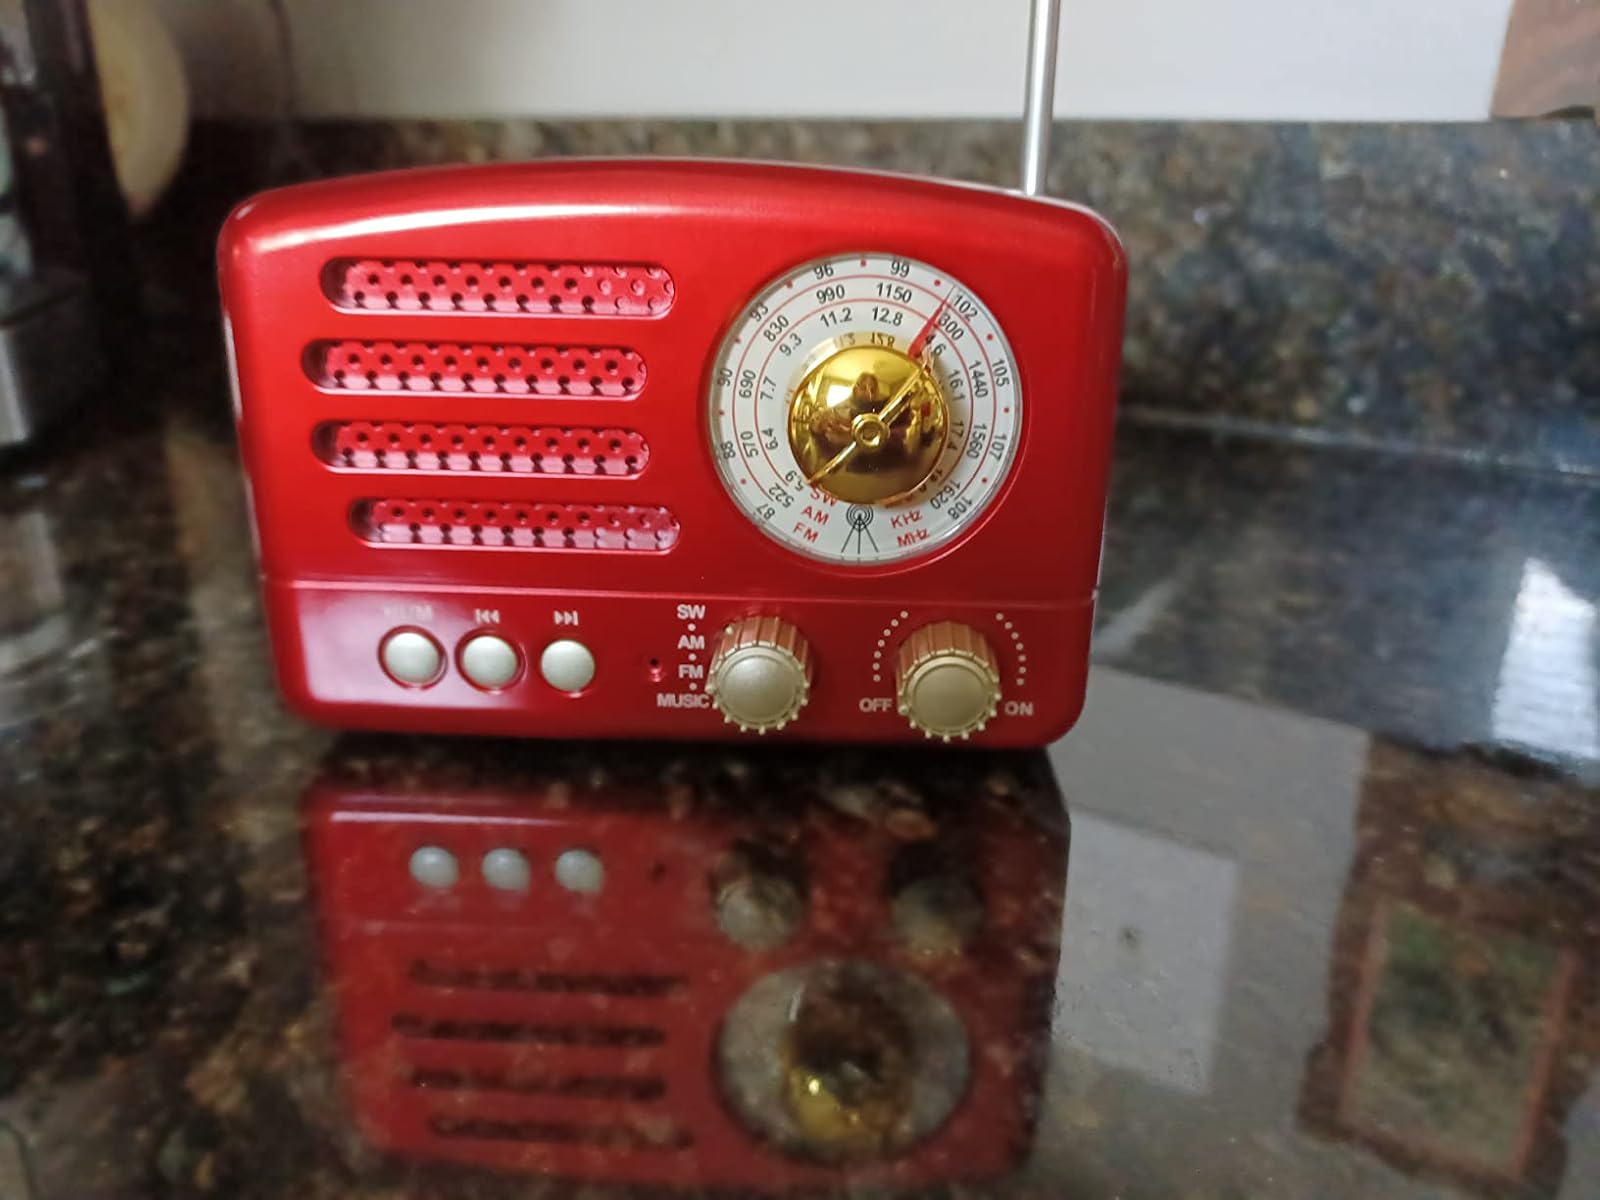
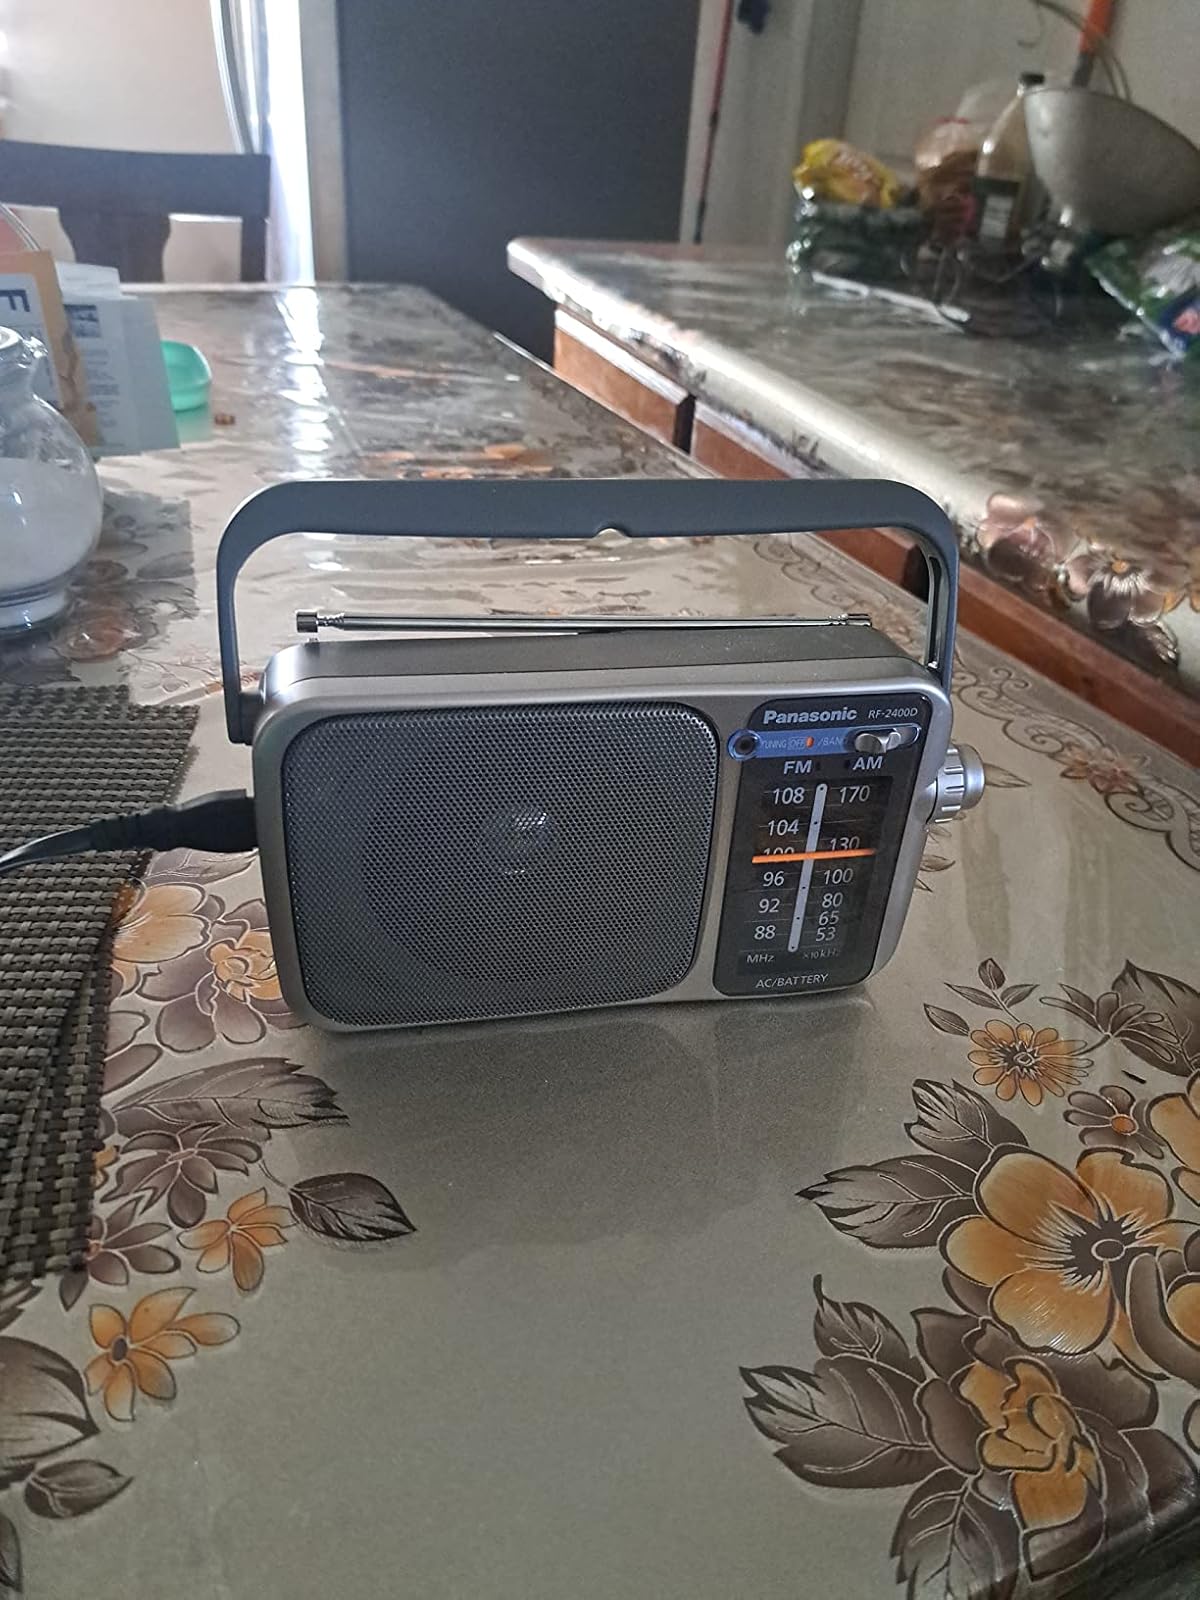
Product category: radio
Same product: no